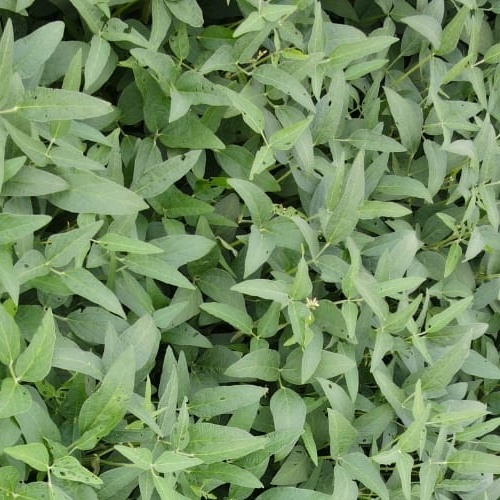
Label: Diabrotica_speciosa